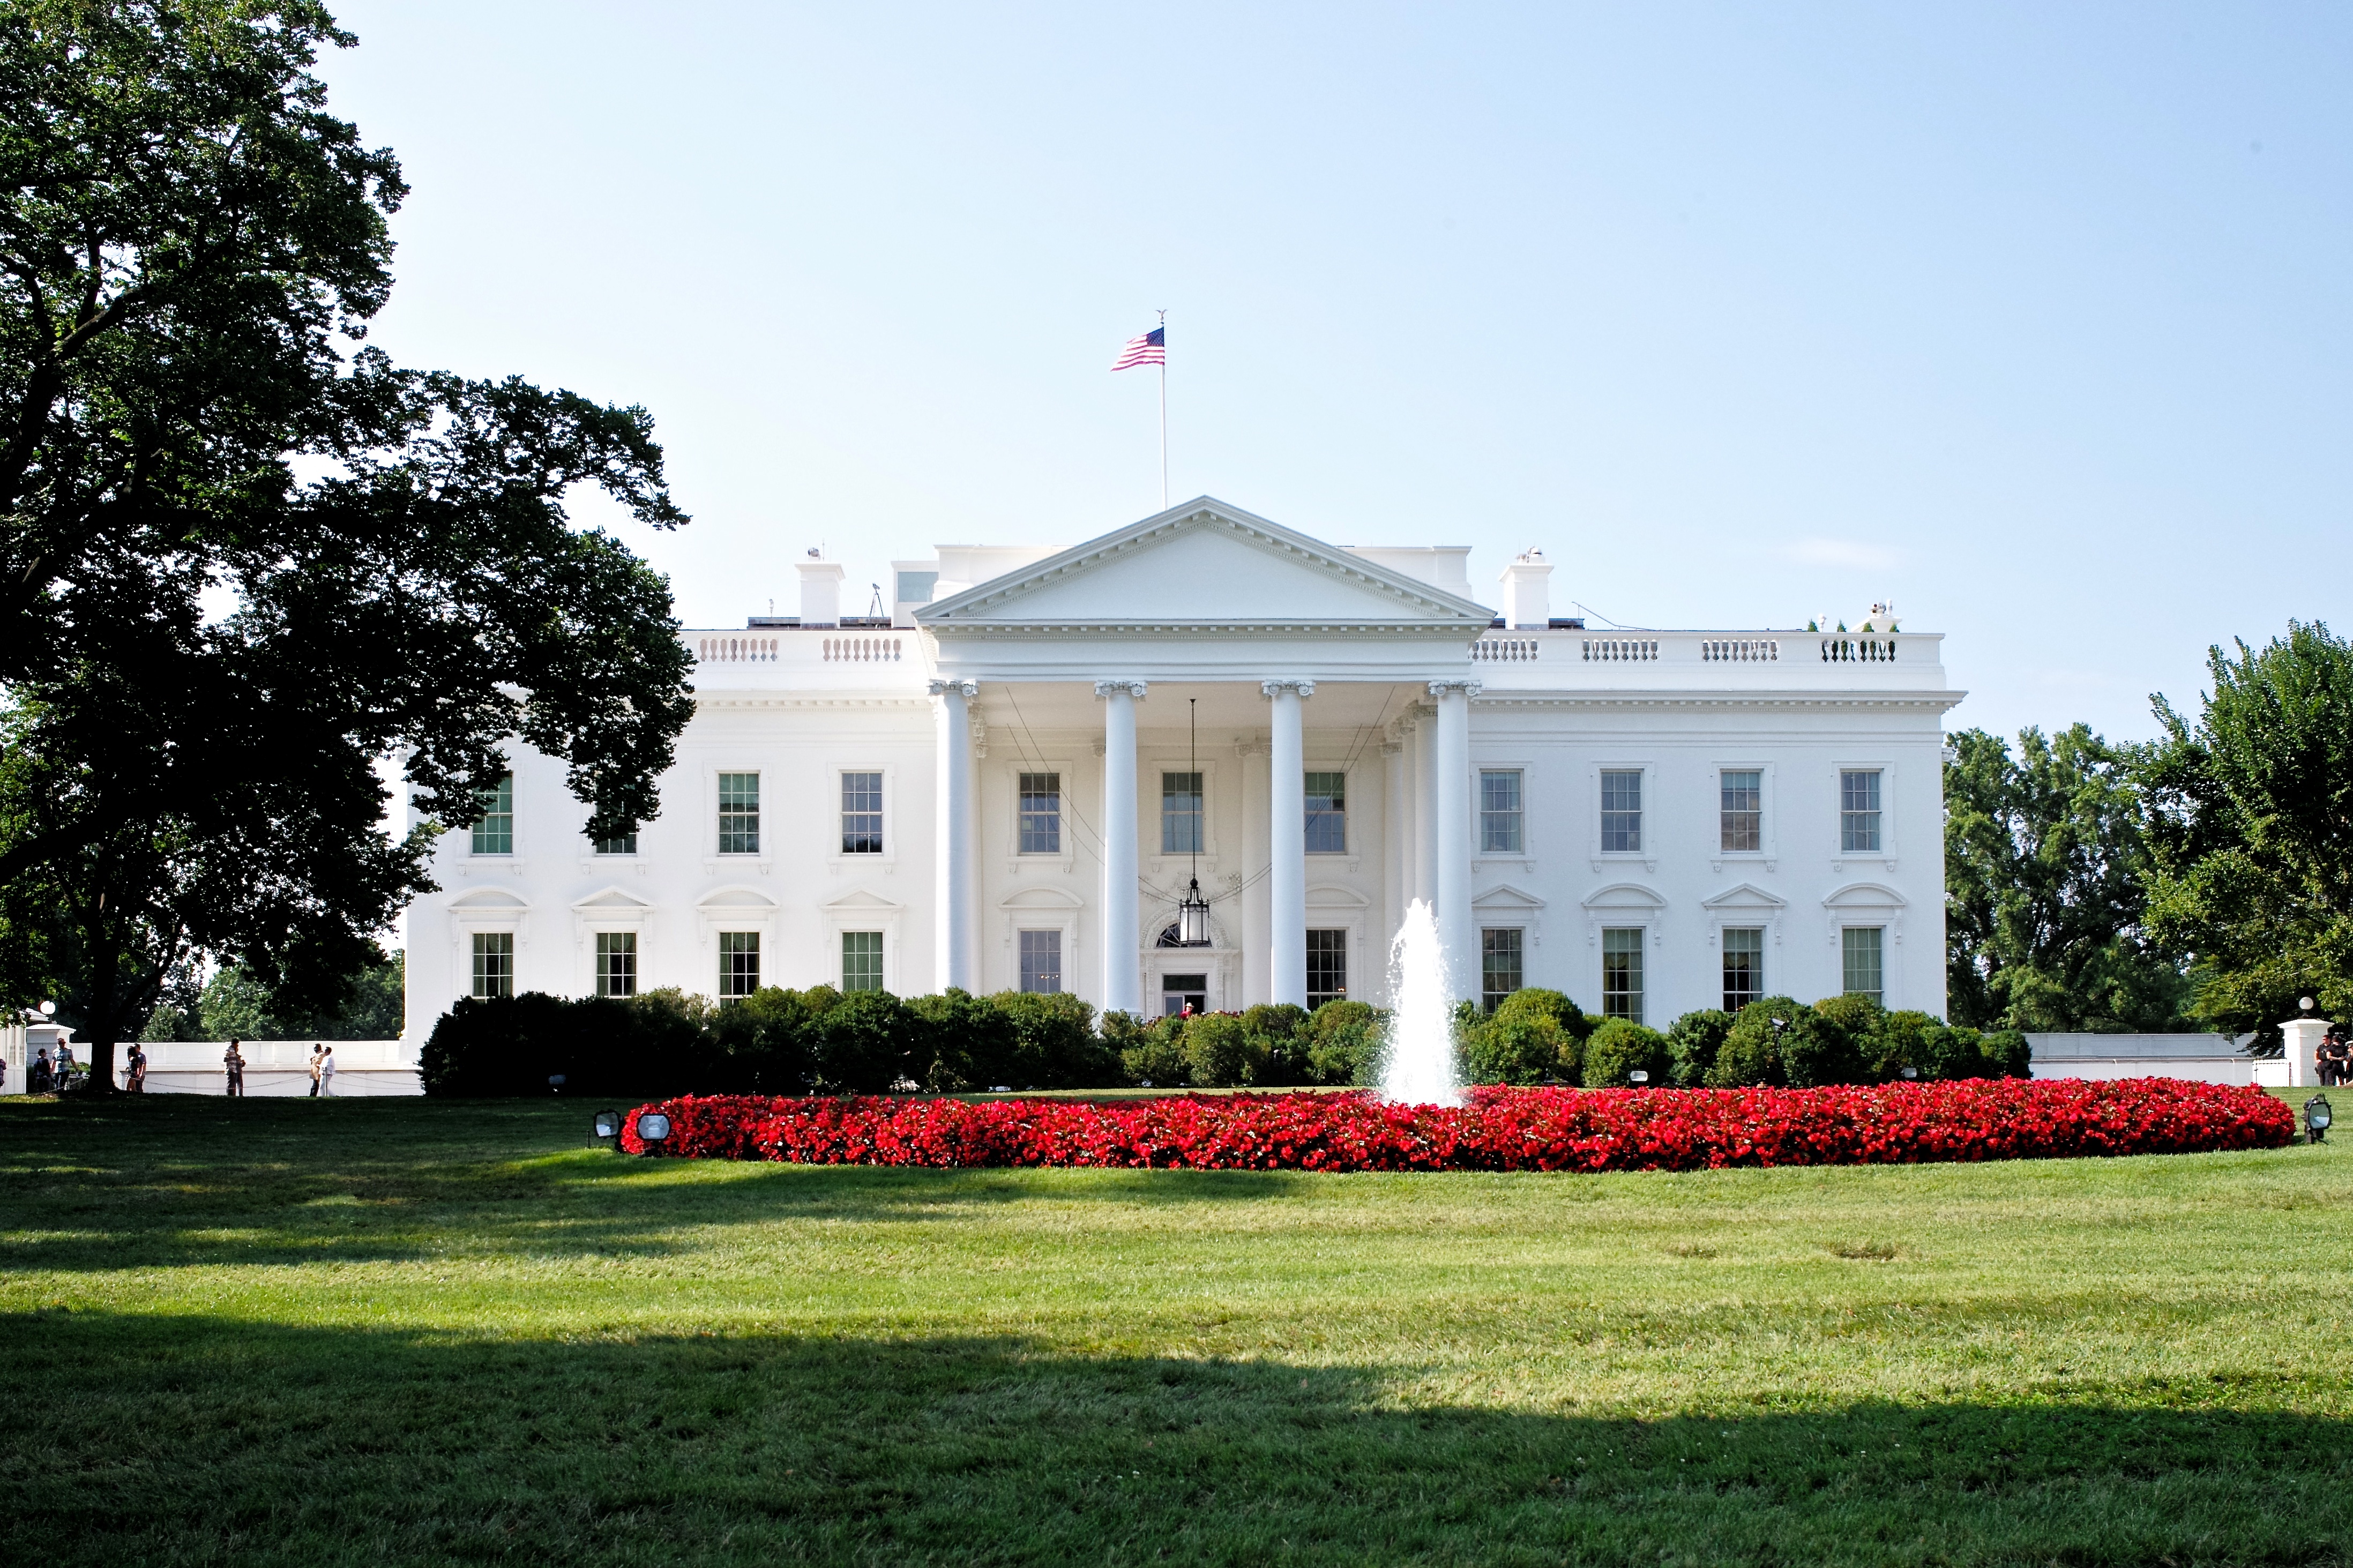
architecture, white, lawn, mansion, house, building, chateau, palace, home, monument, flag, usa, office, landmark, residence, washington, dc, president, m, avenue, pennsylvania, 28, style, estate, leica, 240, summicron, official, executive, neoclassical, obama, manor house, stately home